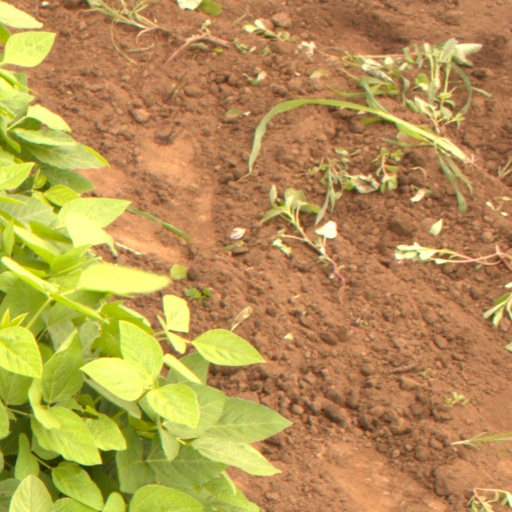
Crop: soybean